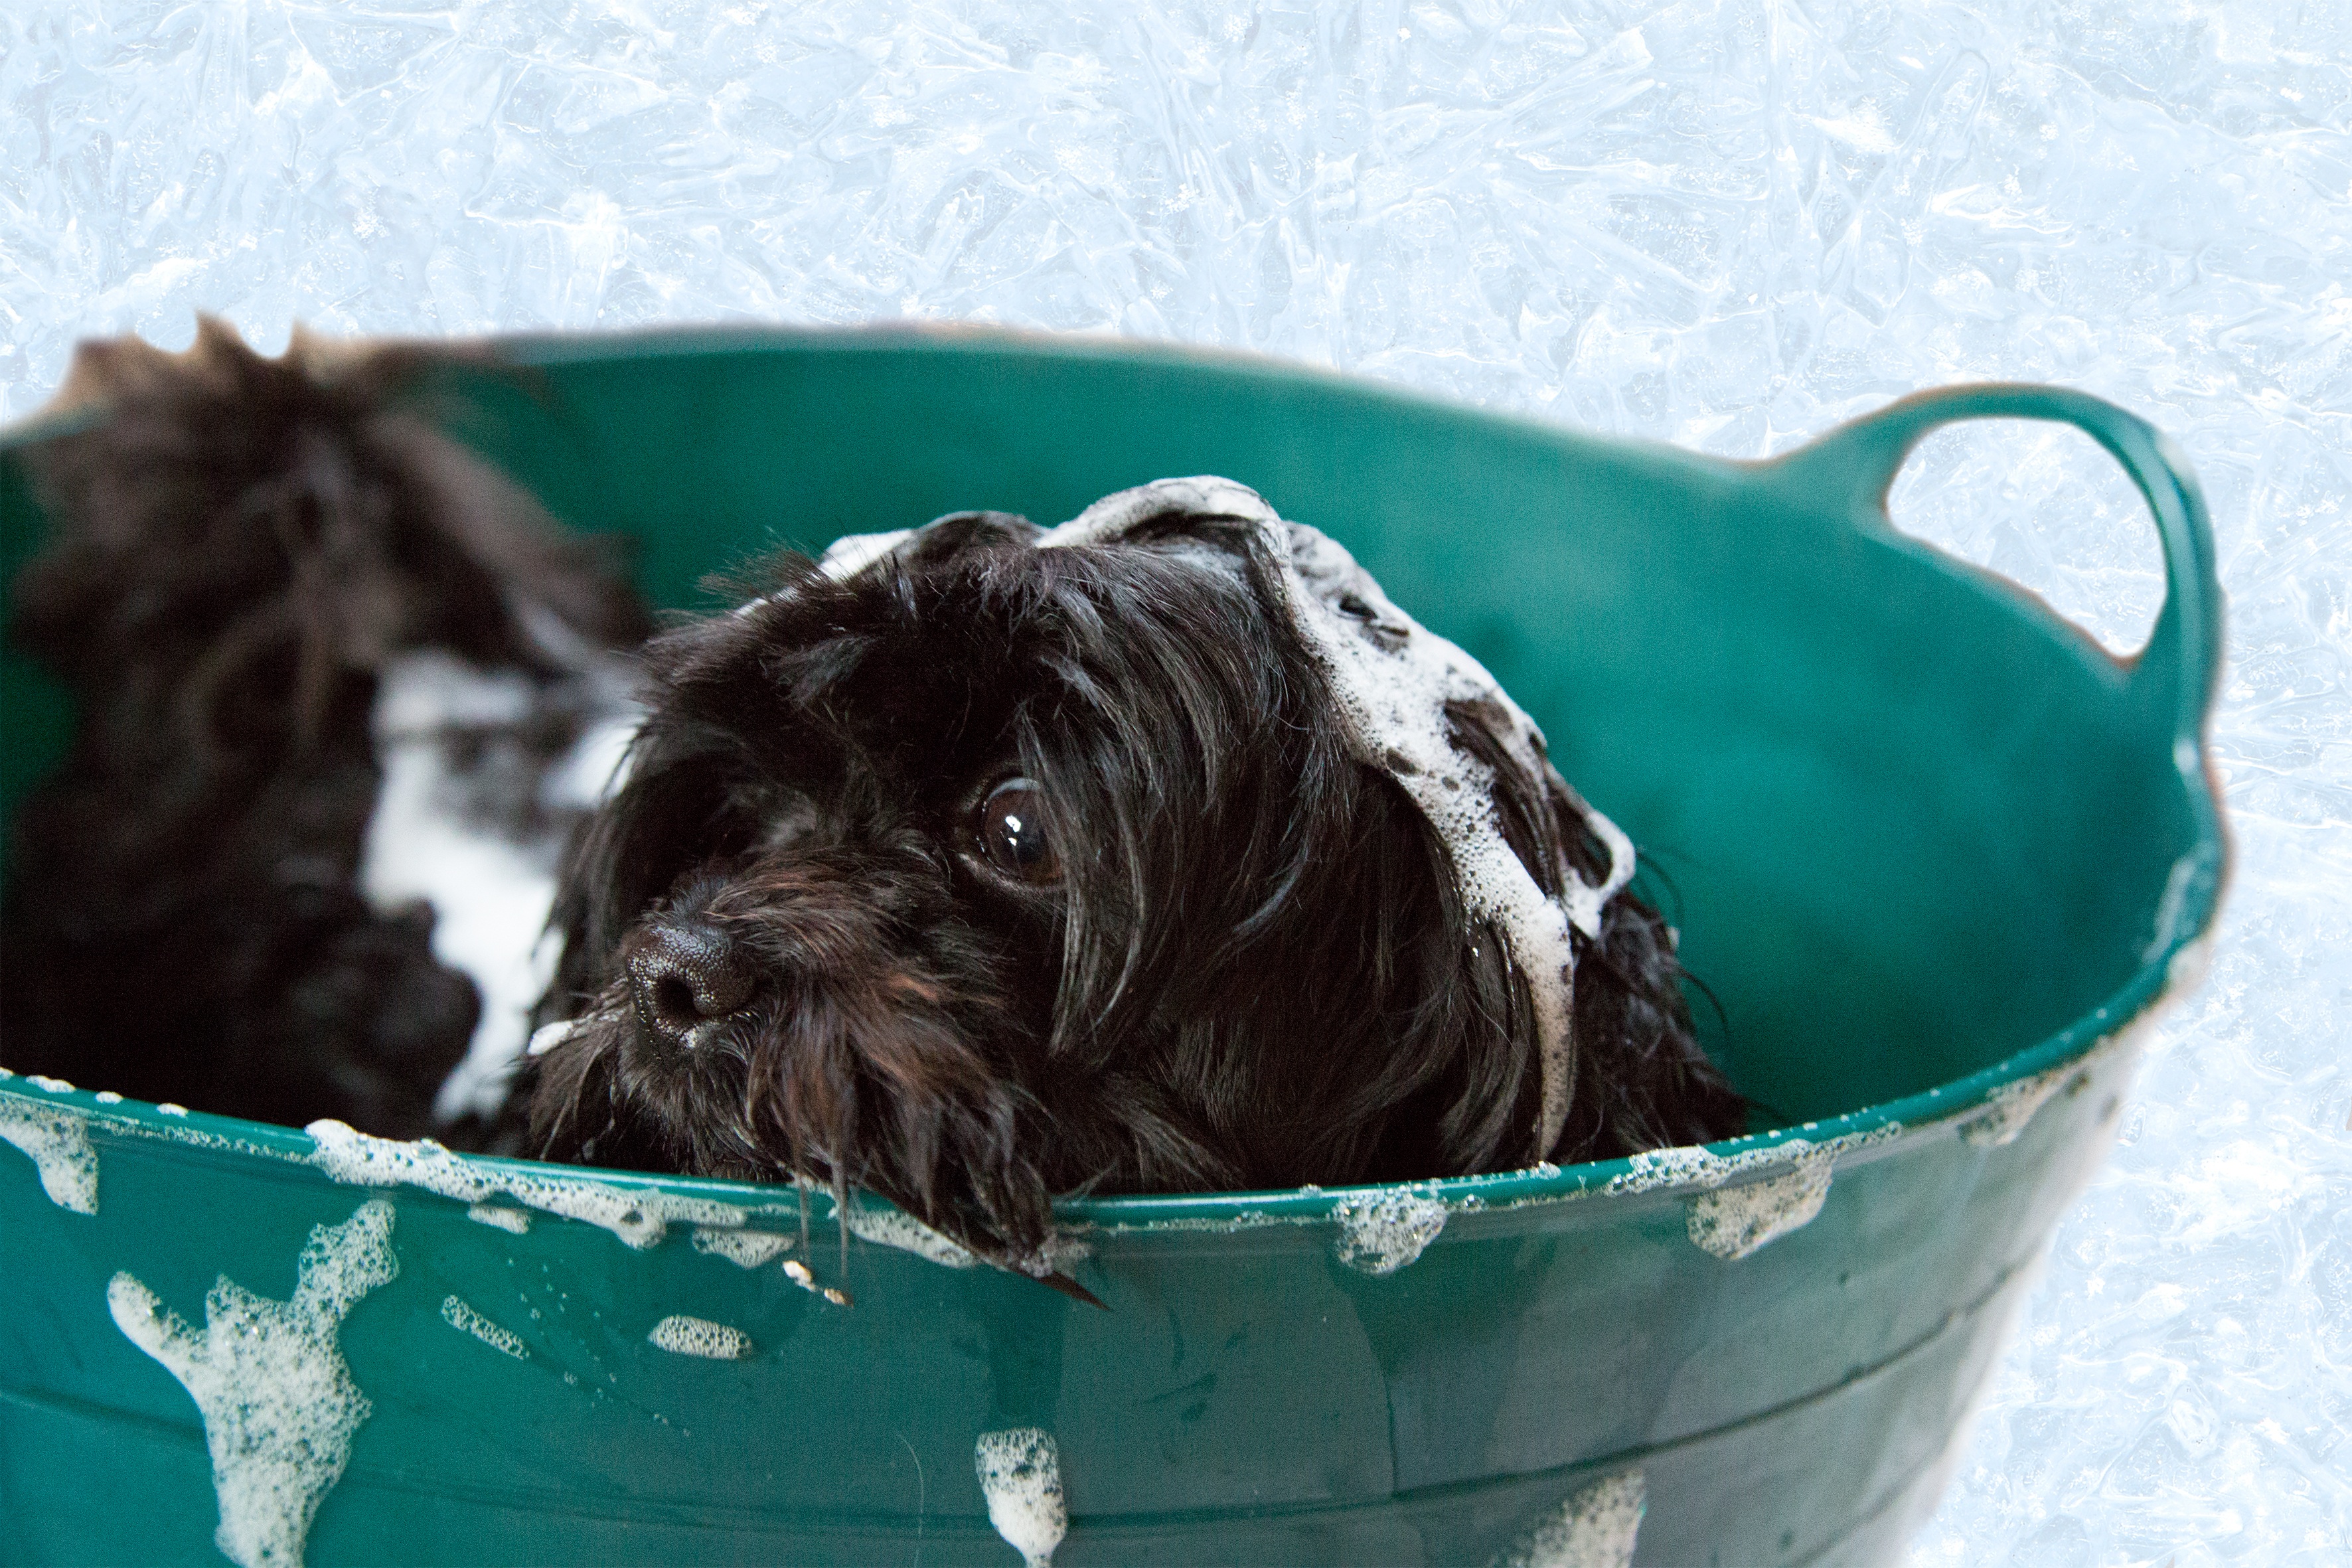
puppy, dog, canine, foam, pet, green, mammal, blue, vertebrate, bath, adorable, grooming, shampoo, havanese, dog like mammal